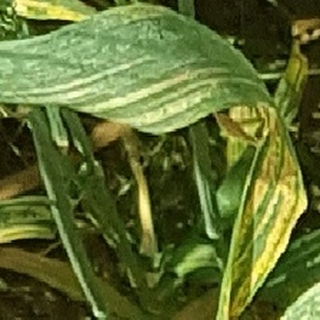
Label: wheat_yellow_rust